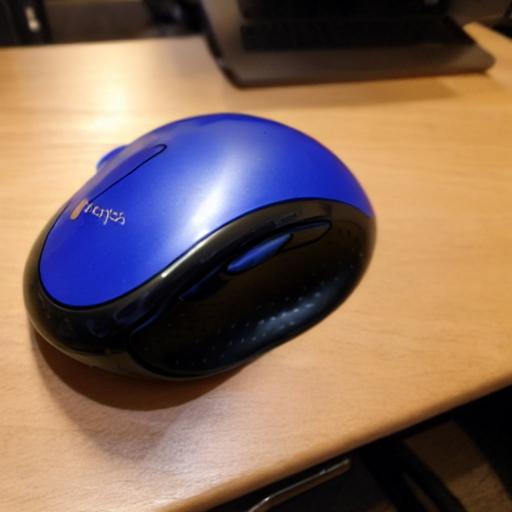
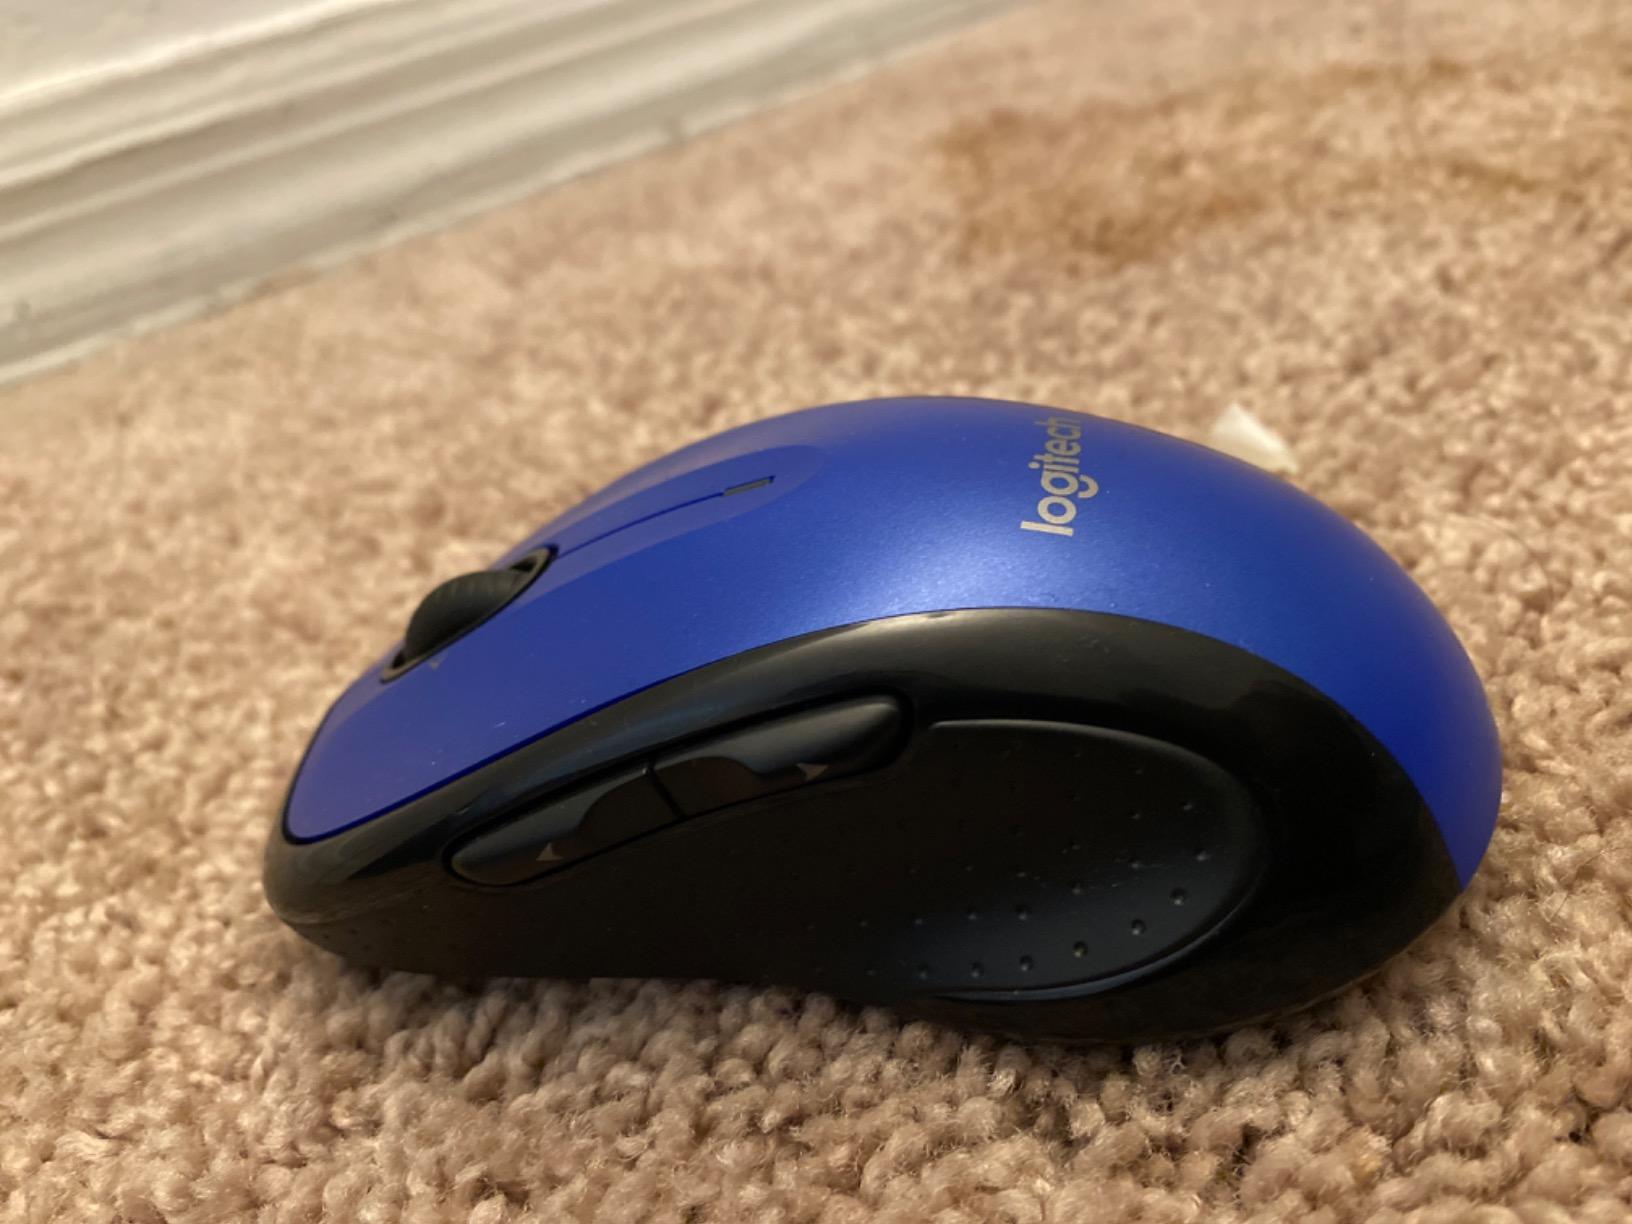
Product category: mouse
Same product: no